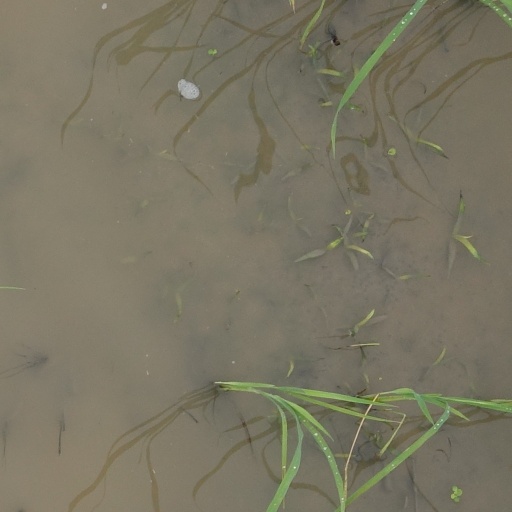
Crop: rice